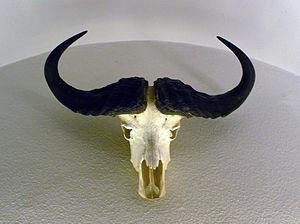
Le Buffle d'Afrique, buffle noir des savanes ou grand buffle noir des savanes est une espèce de bovidés de la sous-tribu des Bubalina.